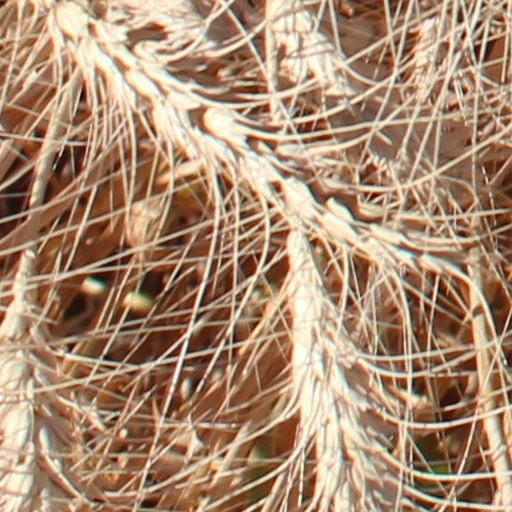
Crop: wheat